British military rifles

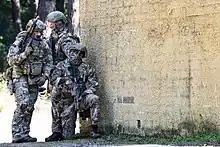
British Commandos with full-length and CQB L119A1 rifles in 2021

The Colt Canada (formerly Diemaco) manufactured C8SFW, a variant of the Canadian Forces C8 carbine, is used by UK Special Forces, elements of the Parachute Regiment and the Royal Military Police. In 2019, it was announced that the carbine would completely replace the L85 in service with the Royal Marines. In 2014, UKSF upgraded to the "L119A2", which features the Integrated Upper Receiver (IUR).